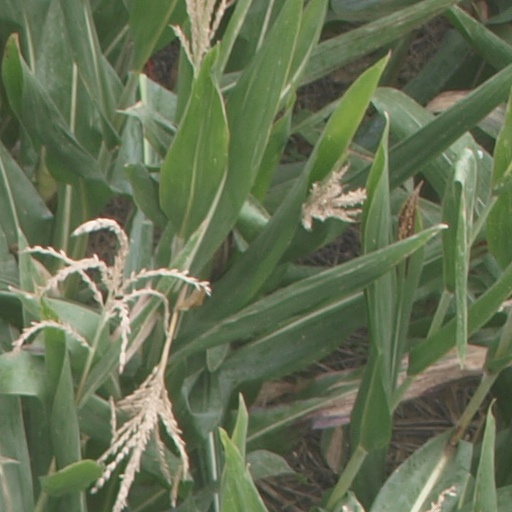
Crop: maize; corn